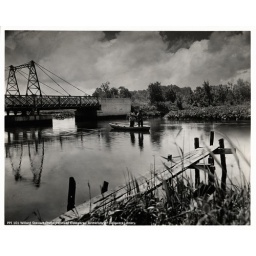
Man and boy in small boat at Blackbird Landing